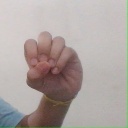
अक्षर: उ